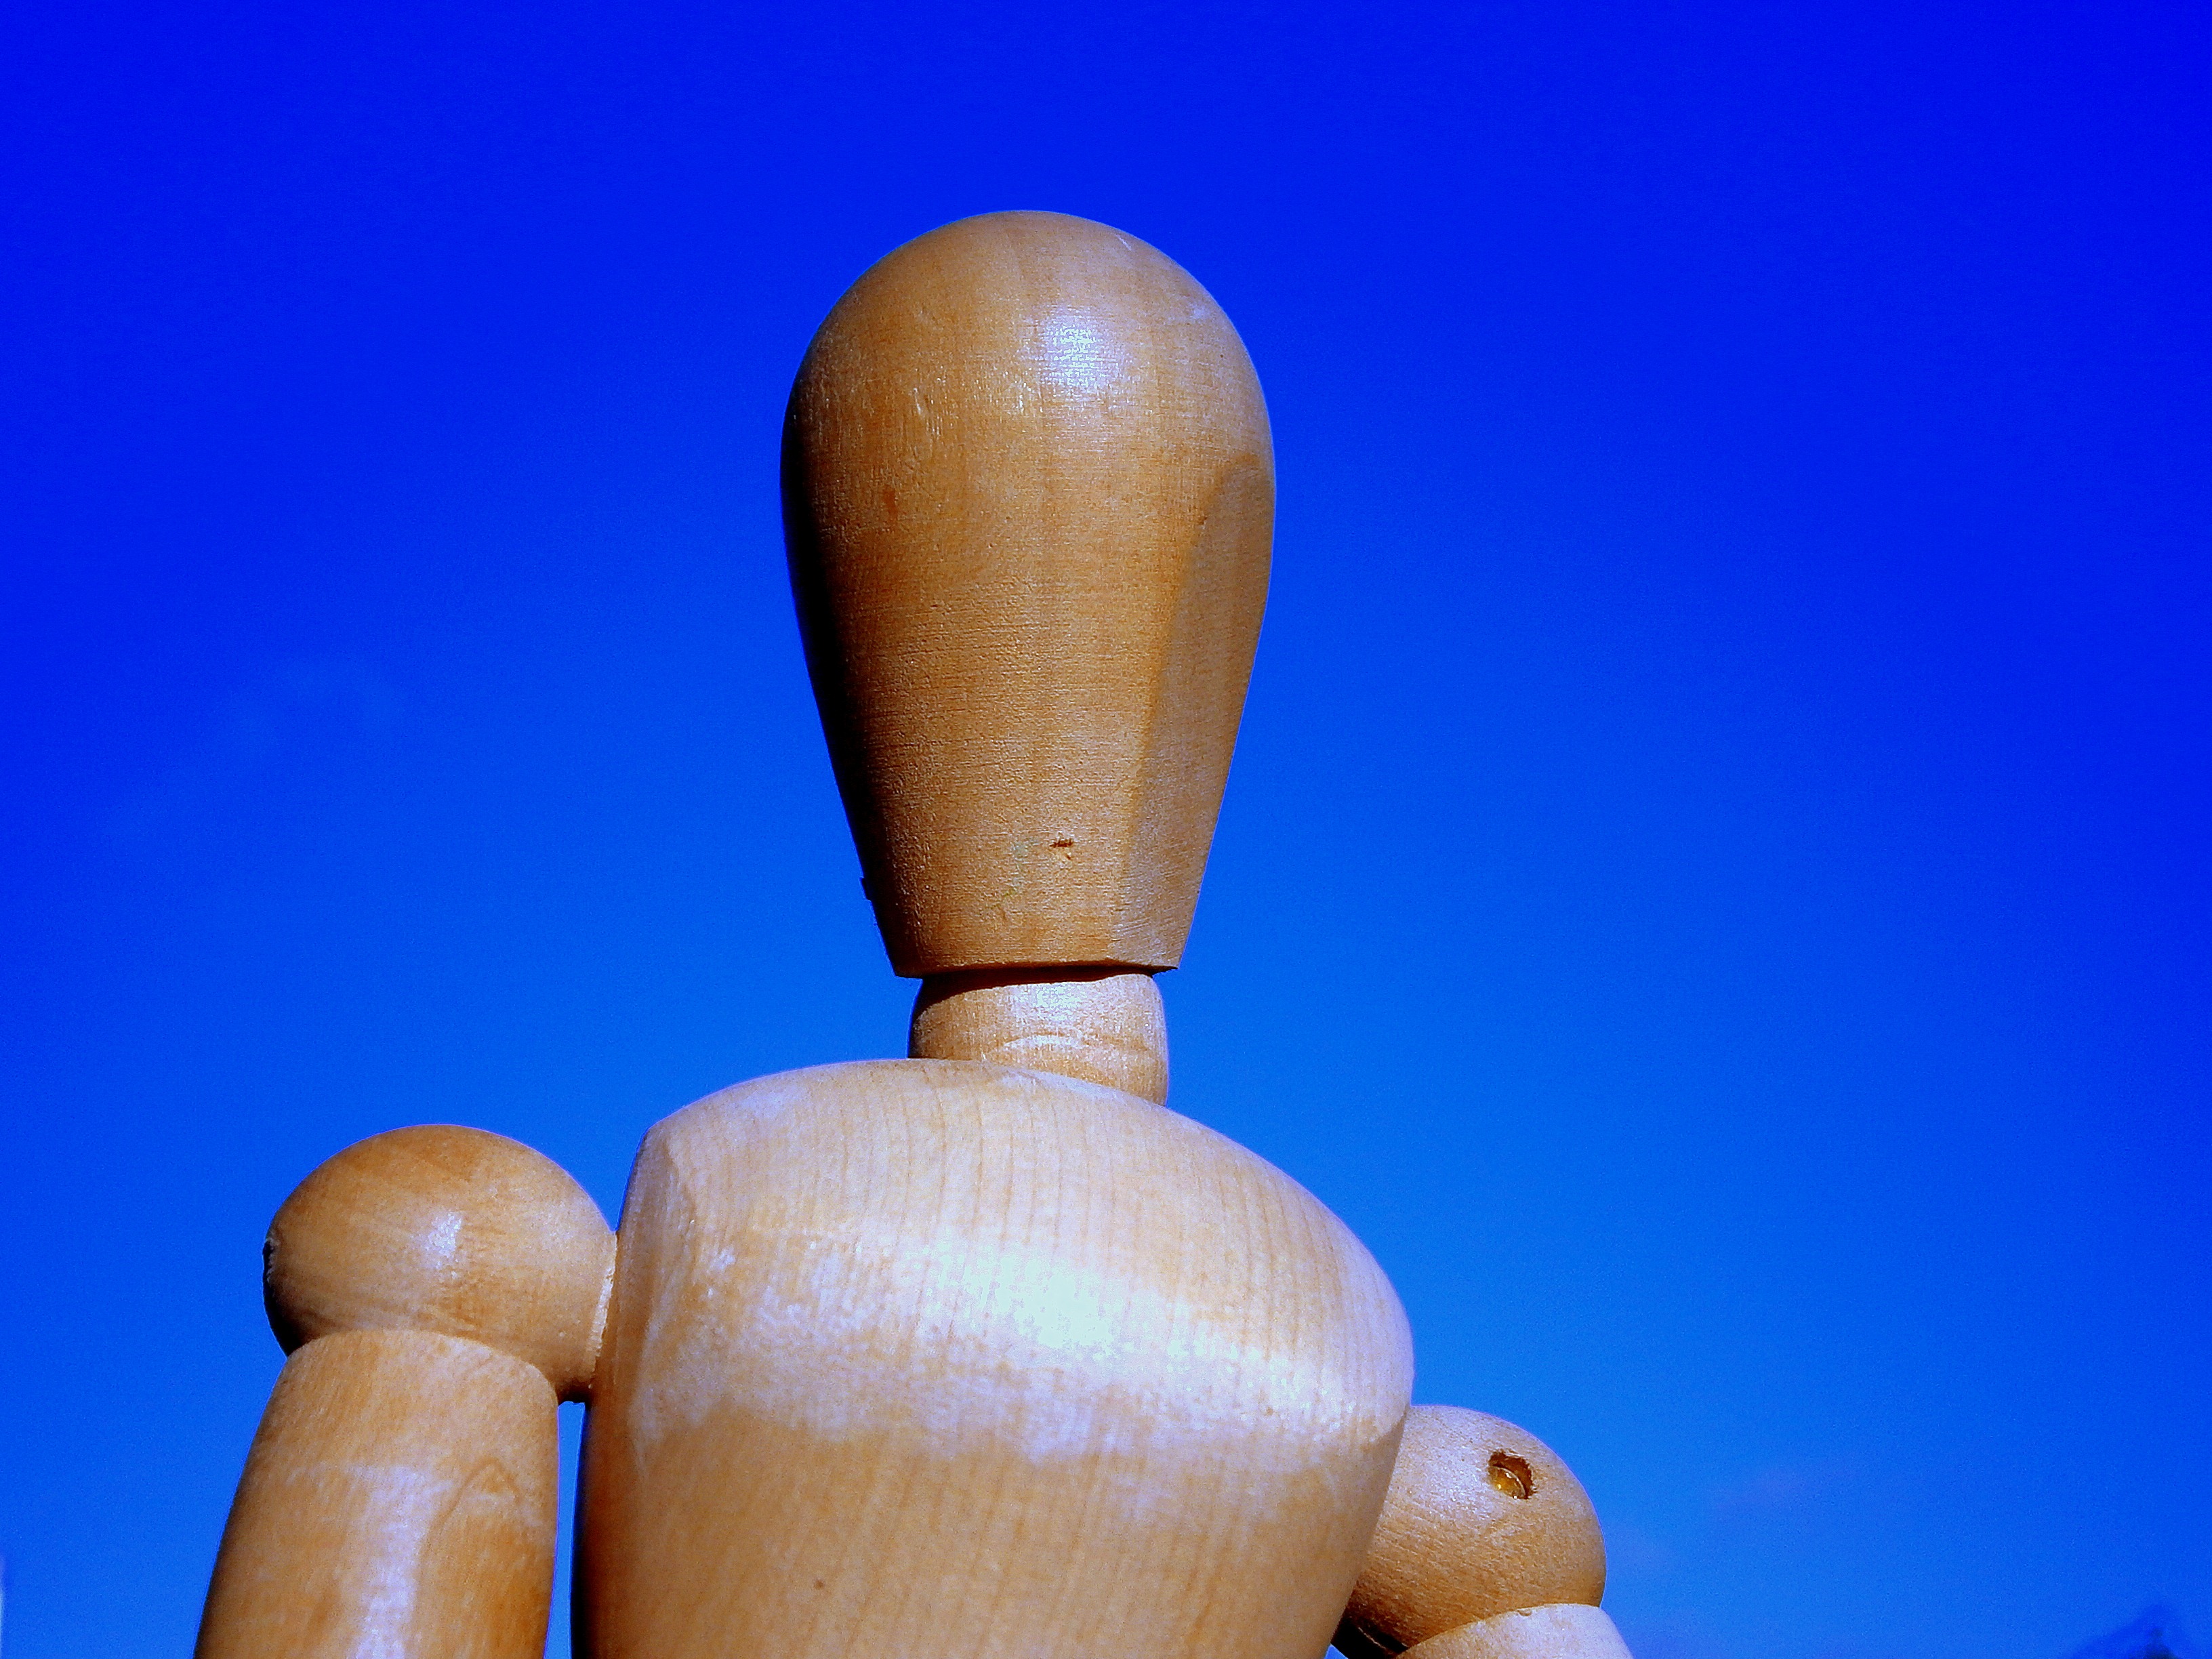
hand, person, sky, wood, woman, perspective, decoration, artist, human, paint, blue, close, lighting, toy, painting, musical instrument, deco, doll, art, background, figure, learn, observation, draw, artists, perception, viewing, performing arts, hand drum, bowling pin